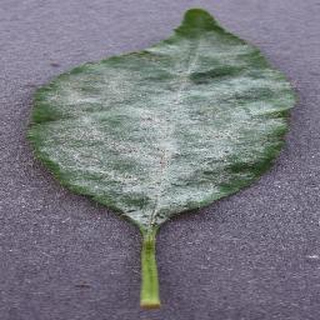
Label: cherry_powdery_mildew